Cuffern Manor, Pembrokeshire

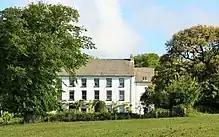
Cuffern Manor in 2017

Cuffern Manor in Roch, Pembrokeshire is a house of historical significance and is listed on the Wales Heritage Register. It was built in 1770 by John Rees Stokes shortly after he inherited a fortune from his cousin. It remained in the Stokes family for the next 150 years. Today it provides bed and breakfast accommodation and caters for special events, particularly weddings.